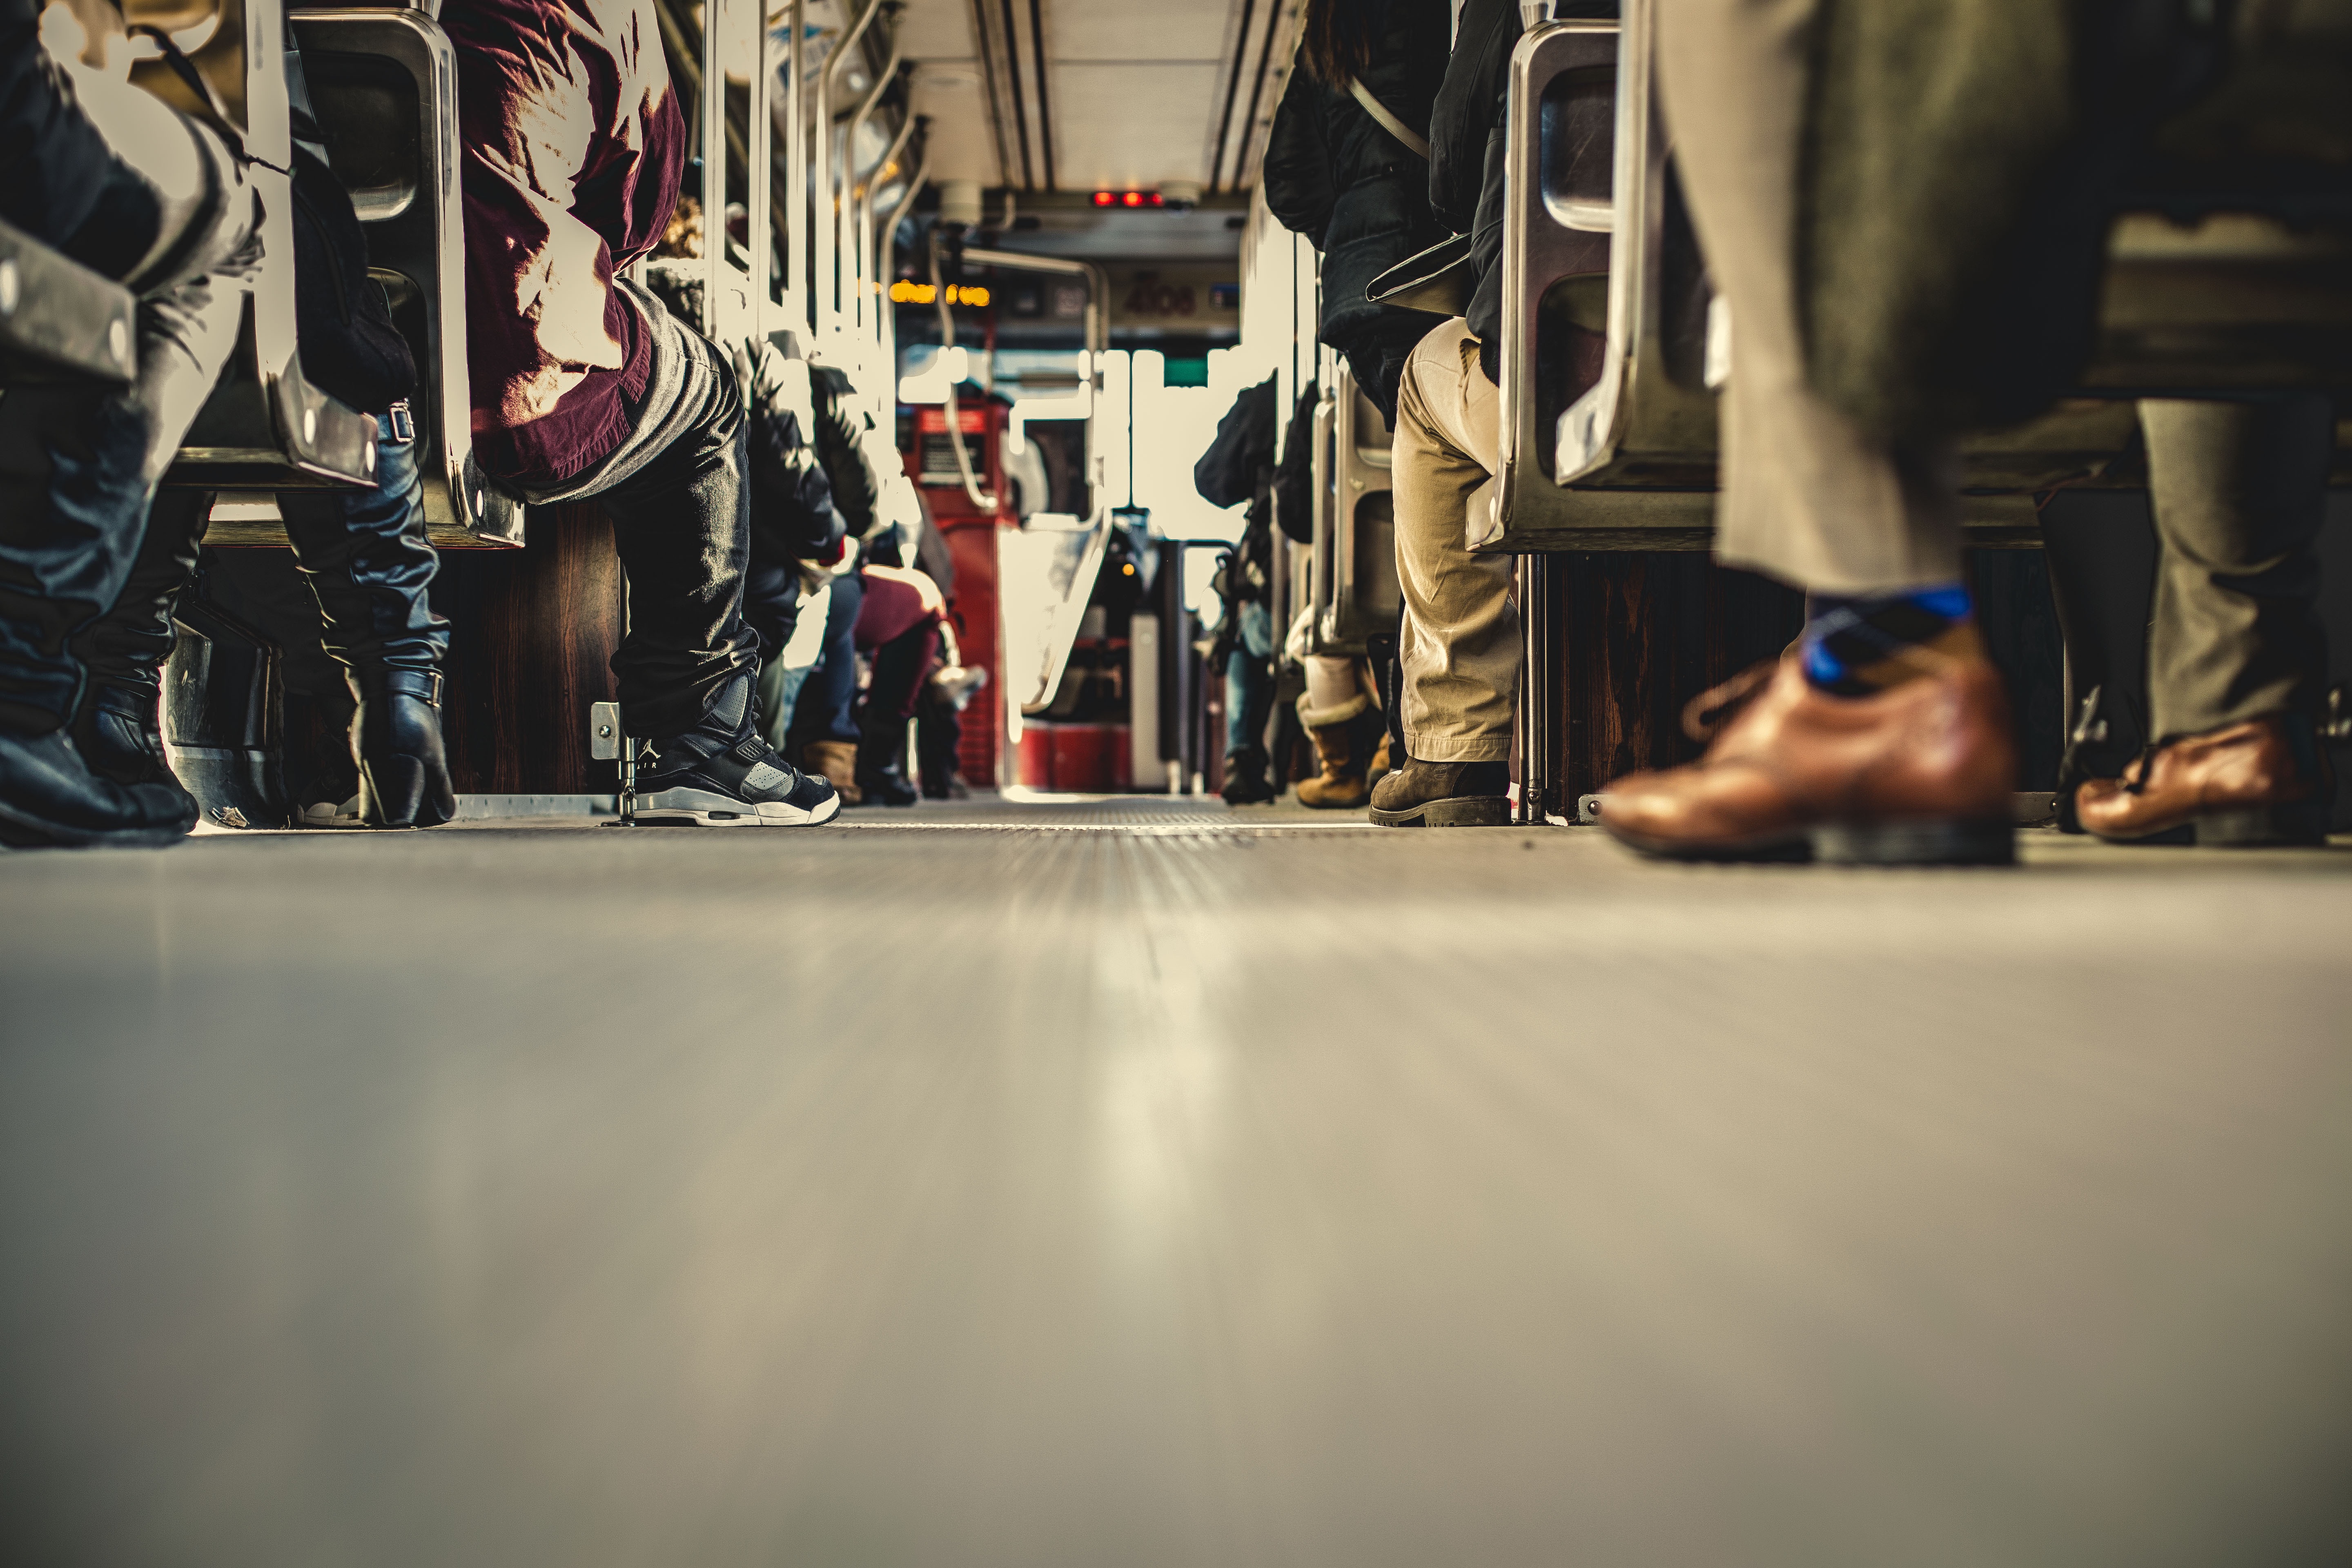
shoe, photography, seat, feet, transportation, color, black, room, bus